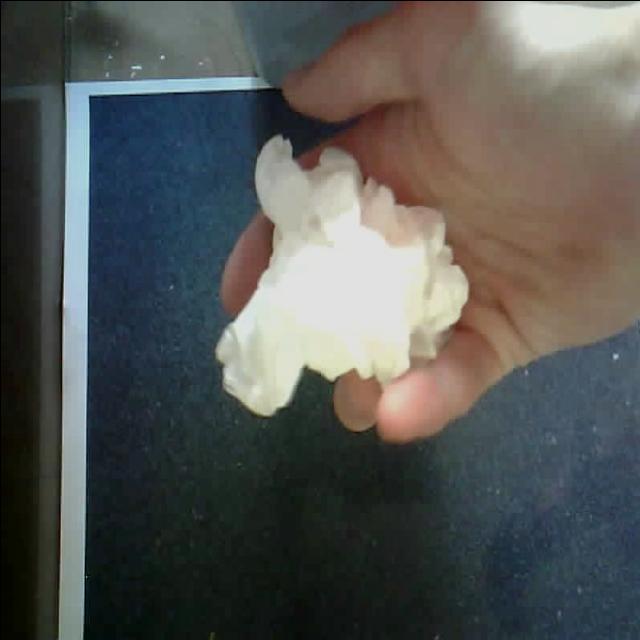
Label: tissues